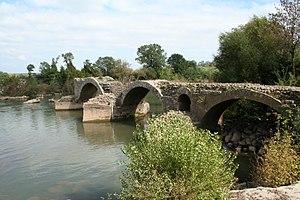
Pont dit “Pont Romain” de Saint-Thibéry (Hérault), utilisé par la Voie Domitienne pour traverser l'Hérault. Probablement pont du Moyen-Âge.
La voie Domitienne est une voie romaine construite à partir de 118 av. J.-C. pour relier l’Italie à la péninsule Ibérique en traversant la Gaule narbonnaise.
La Via Domitia est un itinéraire secondaire du pèlerinage de Saint-Jacques-de-Compostelle. Elle suit une partie du tracé de la voie Domitienne, ancienne voie romaine construite à partir de 118 av. J.-C. pour relier l'Italie à la péninsule Ibérique en traversant la Gaule narbonnaise ; elle correspond à l'actuel itinéraire de grande randonnée GR 653D.
Saint-Thibéry, en occitan Sant Tibèri, est une commune française située dans le département de l'Hérault, en région Occitanie.
L’Hérault est un fleuve côtier du sud de la France dans la région Occitanie, dans les départements du Gard et de l'Hérault, qui se jette dans la Mer Méditerranée après un parcours de 147,6 km.
Le pont romain de Saint-Thibéry est un pont supposé d'origine romaine mais plus certainement médiéval, situé à Saint-Thibéry dans le département français de l'Hérault et la région Occitanie.